Spring and Autumn Landscapes

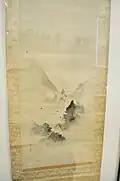
"Autumn landscape"

This pair of paintings belongs to a period in Japanese art during which depictions of landscape were undergoing reconsideration. Faced with Japan’s emergence as a nation on the world stage, artists were moving away from classical Chinese conventions to develop a more nativized system of symbolic motifs, and treatments of space. The cherry blossoms in the spring image and the thatched roof in the autumn landscape tie Zaishō’s works to contemporary Japan rather than to ancient China.